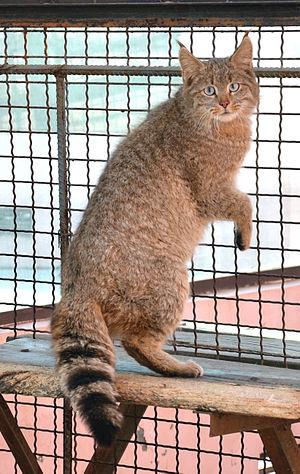
Le Chat de Biet est une espèce de félins du genre Felis. Il est parfois appelé Chat de Mongolie, Chat de Monseigneur Biet, Chat de Gobi ou Chat des déserts de Chine. Ce félin d'allure charpentée est doté d'une épaisse fourrure brune à gris clair avec des marques floues de couleur plus foncée. Seules les pattes antérieures, la face et la queue présentent des rayures nettes. Les oreilles sont surmontées d'un pinceau de poils sombres. C'est un félin solitaire et nocturne chassant essentiellement de petits mammifères tels les pikas et les rats-taupes et se reposant en journée dans une tanière.
Chat est un terme ambigu employé en français pour désigner de nombreux félins de taille moyenne ou plus petite, appartenant à la sous-famille des félinés. Il désigne par synecdoque, l'ensemble des félins. La sous-famille des Panthérinés est parfois désigné par l'expression « grands chats ». Employé seul, il s'agit du nom vernaculaire donné au chat domestique. Le terme Chat sauvage définit également plusieurs espèces ou sous-espèces.